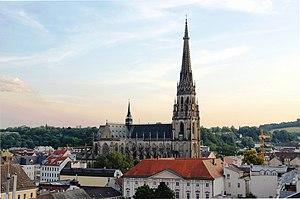
Autriche, Linz, Mariä-Empfängnis-Dom
Cet article recense les églises les plus hautes.
Linz, aussi connue en français sous le nom de Lintz, est une ville du nord-ouest de l'Autriche, capitale du Land de Haute-Autriche, sur le Danube. Avec 204 846 habitants en 2018, elle est la 3ᵉ ville la plus peuplée du pays.